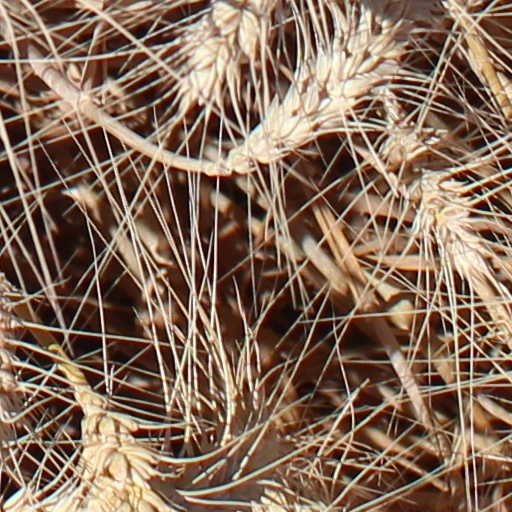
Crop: wheat